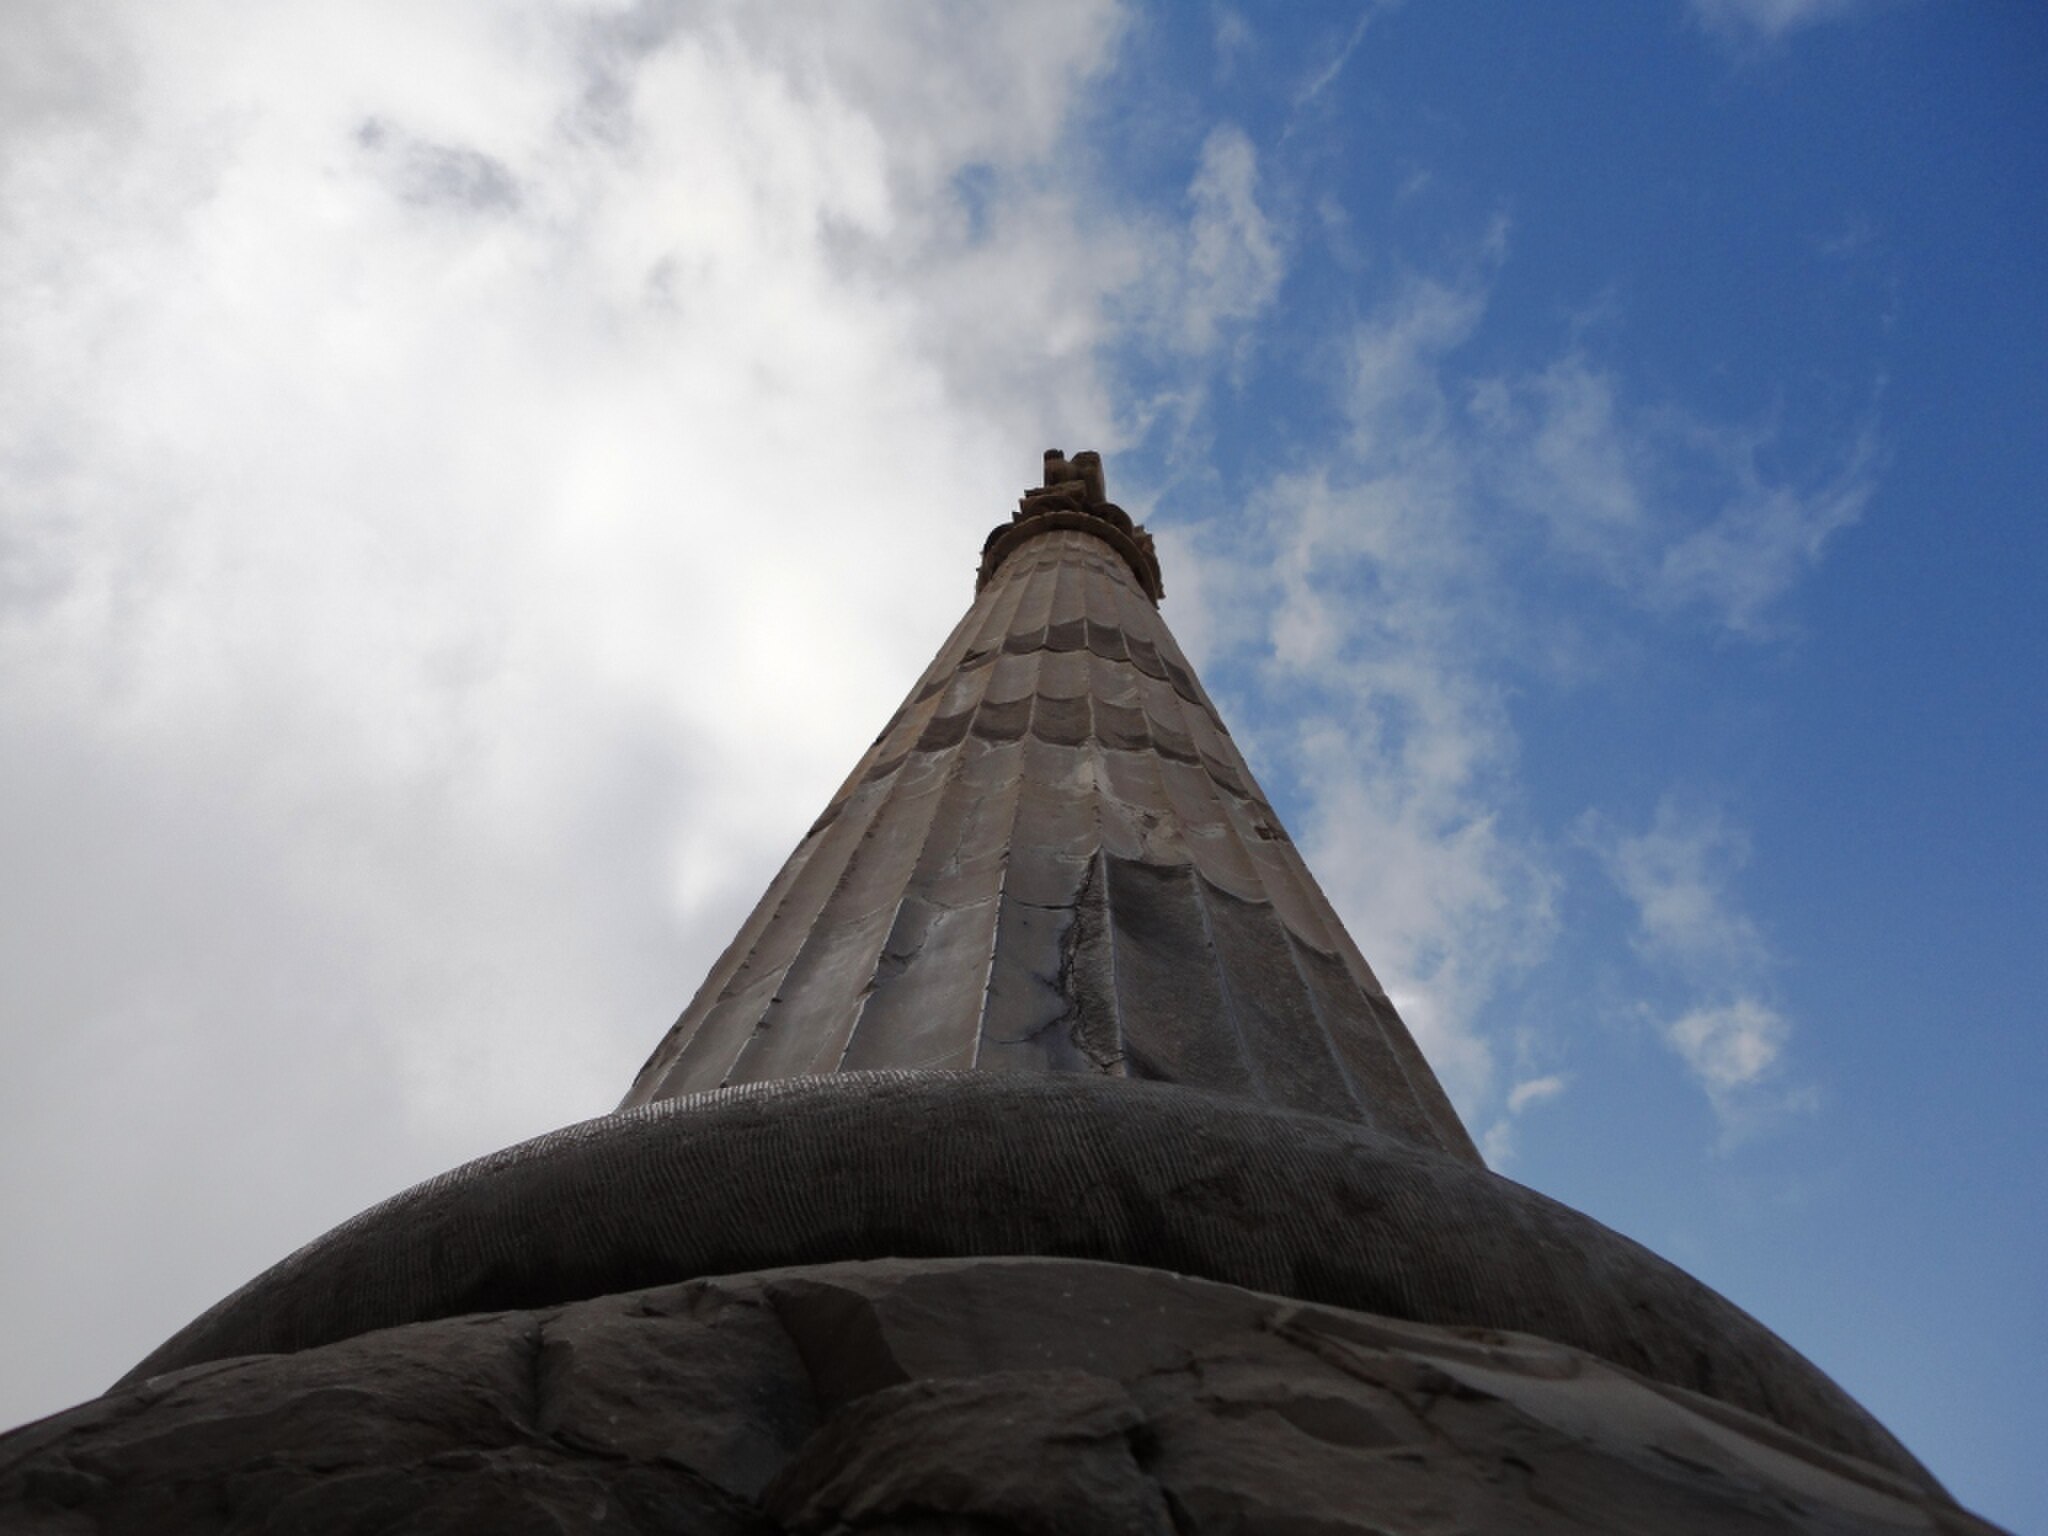
Title: پیوند - panoramio
Description: پیوند
Date: Taken on 28 November 2011
Categories: Columns in Persepolis, Panoramio files uploaded by Panoramio upload bot, Panoramio images reviewed by trusted users, Photos from Panoramio, Photographs taken on 2011-11-28, Files with coordinates missing SDC location of creation, Photos from Panoramio ID 4463059